Brest, France

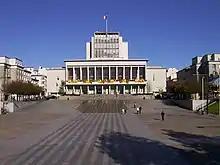
The Hôtel de Ville (City Hall), "place de la Liberté"

Due to its location, Brest is regarded as the first French port that can be accessed from the Americas. Shipping is big business, although Nantes and Saint-Nazaire offer much larger docks and attract more of the larger vessels. Brest has the ninth French commercial harbour including ship repairs and maintenance. The protected location of Brest means that its harbour is ideal to receive any type of ship, from the smallest dinghy to the biggest aircraft carrier ( has visited a few times). Naval construction is also an important activity: for example, the was built by Direction des Constructions Navales (DCN) in Brest.